Landtag of Lower Saxony

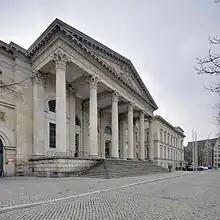
Leineschloss

The Landtag is situated in the Leineschloss, a former residence of the kings of Hanover. After its destruction in World War II it was rebuilt from 1957 to 1962. Thus, from 1947 to 1962, the parliament of Lower Saxony convened in a convention centre (Stadthalle Hannover).